Yus

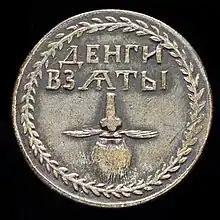
A beard tax token from 1705 containing Ѧ

All modern Slavic languages that use the Cyrillic alphabet have lost the nasal vowels (at least in their standard varieties), making yus unnecessary.